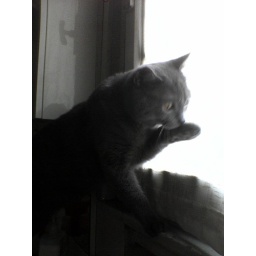
She came in through the bathroom window